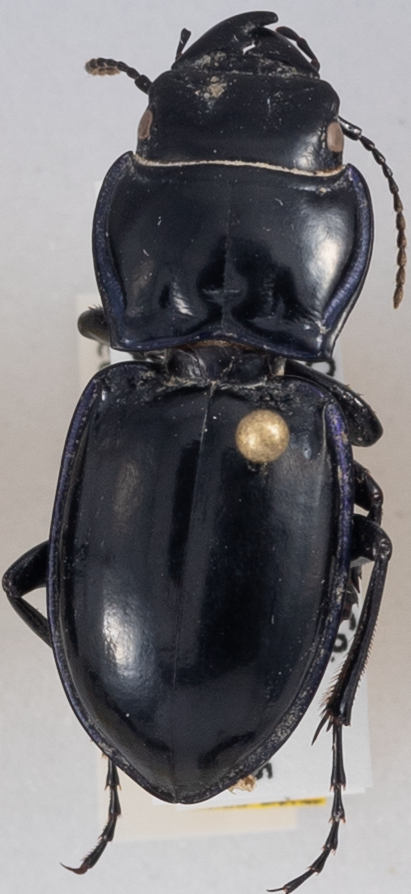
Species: Pasimachus elongatus
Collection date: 2020-07-08
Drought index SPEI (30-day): -0.03
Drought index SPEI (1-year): -0.71
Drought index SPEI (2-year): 0.17